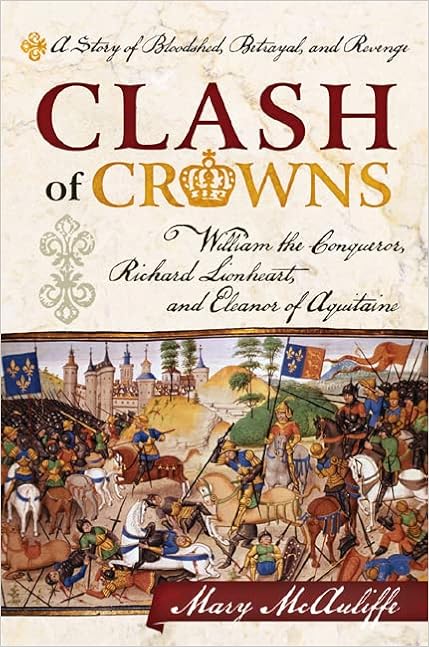
Clash of Crowns: William the Conqueror, Richard Lionheart, and Eleanor of Aquitaine―A Story of Bloodshed, Betrayal, and Revenge
Category: Books
Review A rattling good read that captures the mood of the age. -- John France, Swansea UniversityMcAuliffe's well-researched and detailed newest . . . recounts the familial and political tensions between England and France, which the author traces to Duke William of Normandy's conquering of the former in 1066. He and his descendants remained active in the Norman duchy, leading to conflicted loyalties, and attendant betrayals and battles. This interesting narrative focuses primarily on Richard Lionheart (son of Henry II and Eleanor of Aquitaine, and great-great grandson of William the Conqueror) and his rivalry with King Philip II of France, who resolved to change the notion that his country's kings were 'pitifully weak.' Their enmity manifested itself in Richard brashly constructing the mighty fortress Château-Gaillard on the border of French and English holdings, and Philip declaring his intentions to seize it, 'were its walls of iron.' . . . Richard Lionheart's life is thoroughly told—from his imprisonment by Duke Leopold of Austria (during which Richard continued to strategize), his failed betrothal to Philip II's youngest sister, and to his unexpected death by one of his own armory's arrows, repurposed and let fly by an enemy to whom Richard, on his deathbed, gave 100 shillings. Supplemented with a timeline, a dramatis personae, and extensive notes, fans of medieval European history will delight in McAuliffe's rich tale. ― Publishers Weekly Among the many notables, McAuliffe (Dawn of the Belle Epoque: The Paris of Monet, Zola, Bernhardt, Eiffel, Debussy, Clemenceau, and Their Friends, 2011, etc.) reintroduces us to the likes of William the Conqueror, Barbarossa, Rollo the Viking, Robert Curthose of Normandy, Louis the Fat and a cadre of Henrys. (Readers will have no problem keeping them straight—the author appends a table of key people and a helpful chronology). After assessing the famously dysfunctional English household of Henry II and Eleanor of Aquitaine, McAuliffe focuses on the truly excellent adventures of their son, Richard Lionheart. In clear prose, the author examines Richard’s internecine struggles, usually with his brother, his feckless Third Crusade fighting Saladin and his many clashes with archenemy Philip of France. In these eclectic pages, we learn of 12th-century statecraft, the design of fortress castles and how to lay siege to them, the wages of mounted knights and foot soldiers, the rise of the notion of romance and the wonderful victuals consumed at great state dinners. The author weaves a selective tapestry that does not scant personal qualities of her featured players. She reveals the Conqueror’s baldness and staunch Eleanor’s attractions. Also, it appears that Lionheart may have been gay, according to the author’s research. With measured verve, McAuliffe presents an accessible text. ― Kirkus [McAuliffe’s] subject is the conflict between England’s flamboyant warrior king Richard I and the more pragmatic Philip II of France and how their struggle shaped English-French relations over the following centuries. Being both a king and a duke put Richard in a peculiar situation, as he was simultaneously England’s absolute ruler and, as Duke of Normandy, vassal to another king. The author provides a thorough discussion of that topic and also covers medieval warfare, presenting evidence that wars were fought not as huge pitched battles but rather conducted unglamorously, through lengthy sieges. McAuliffe credibly describes the unromantic work of sappers—miners who tunneled under walls and castles to destroy them. It was often their work that turned the course of battles and, indeed, wars. VERDICT A valuable effort that examines a pivotal time in the relationship between England and France. Best for lay readers. ― Library Journal The medieval ruins of Château Gaillard in Upper Normandy are the former residence of Richard the Lionheart and scene of a faceoff between him and his bitter adversary, Philip II of France. Historian McAuliffe provides a detailed account of this rivalry, taking the reader back to a time when sovereign feuds were commonplace. The book provides a fascinating insight into the great personalities of the time, particularly Richard the Lionheart and Eleanor of Aquitaine, together with lesser-known monarchs such as Philip II. Capturing the nuances of these notable characters, Clash of Crowns is a superb portrayal of one of the most exciting periods of French history. ― France Magazine We're familiar with the names— William the Conqueror, Richard Lionheart, Eleanor of Aquitaine— but probably less so with the gripping stories of their never-ending confrontations with rivals at home and enemies abroad. It's this tangled history that Mary McAuliffe's aptly titled Clash of Crowns sets out to unravel. That she succeeds, splendidly, has to do with her uncanny ability to embed the myriad names and dates in a clearly developed narrative that features characters as fully fleshed out as those in any play. We care about most of the central figures who people the century and a half that McAuliffe describes, from William's Norman invasion of England in 1066 to the English loss of Normandy in 1204, because we understand their motives and psychology. Richard's untimely death, Eleanor's bad marriage, French King Philip's persistence, mean something to us and therefore we care about the battle that ends British control of Normandy, when Philip finally overruns Chateau-Gaillard, "the mightiest castle of its time." Along the way, McAuliffe, a Ph.D. historian, takes the time to fill us in on everything from castle engineering to the development of chess; from the role of women in the medieval era to the flowering of the troubadours and courtly love. She is especially good on Richard Lionheart, who in some ways is the book's central character. His slaughter of prisoners, his sheer physical courage, his acumen as strategist are all on ample display, especially in McAuliffe's analysis of the Third Crusade and the battles for Acre and Arsuf. This background helps make the mayhem of the foreground (the book's subtitle is A Story of Bloodshed, Betrayal, and Revenge) more understandable and three-dimensional. Then, too, McAuliffe's prose is a wonderful instrument, her tone of voice down-to-earth and commonsensical, all in all, a pleasure to read. ― Providence Journal A lively and affectionate account of a grand scenario in medieval history. -- Thomas N. Bisson, Harvard University About the Author Mary McAuliffe received a Ph.D. in history from the University of Maryland and has taught at several universities and lectured at the Smithsonian Institution. For many years she was a regular contributor to Paris Notes. She has traveled extensively in France and is the author of Dawn of the Belle Epoque: The Paris of Monet, Zola, Bernhardt, Eiffel, Debussy, Clemenceau, and Their Friends. She lives in New York City with her husband.
Features: Conflict between England and France was a fact of life for centuries, but few realize that its origins date from the time of the Vikings, when a Norse chieftain named Rollo established himself and his progeny in Normandy. In this compelling and entertaining history, Mary McAuliffe takes the reader back to those dark and turbulent times when Rollo’s descendants, the dukes of Normandy, asserted their dominance over the weak French monarchy—a dominance that became especially threatening after Duke William conquered England in 1066, giving him a royal crown.Despite this crown, William the Conqueror and his royal successors remained dukes of Normandy, with feudal obligations to their overlord, the king of France. This naturally fostered an ongoing hostility between the French and English crowns that, as McAuliffe convincingly shows, became ever more explosive as the strength and territorial holdings of the English monarchs grew. Conflict erupted regularly over the years, and Eleanor of Aquitaine’s desertion of one camp for the other only added fuel to the long-simmering feud. McAuliffe takes the reader back to this dramatic era, providing the fascinating background and context for this “clash of crowns.” She offers colorful insights into Richard Lionheart and Eleanor of Aquitaine as well as lesser-known French and English monarchs, especially Philip II of France. Philip proved a determined opponent of Richard Lionheart, and their cutthroat rivalry not only created fatal divisions within the Third Crusade but also culminated in an incendiary faceoff at Richard’s newly built Château-Gaillard, the seemingly impregnable gateway to empire. The outcome would shape the course of English and French history throughout the centuries that followed.